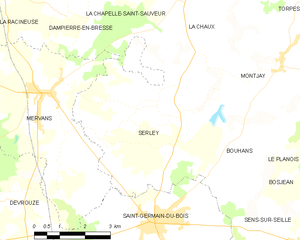
Carte des communes françaises